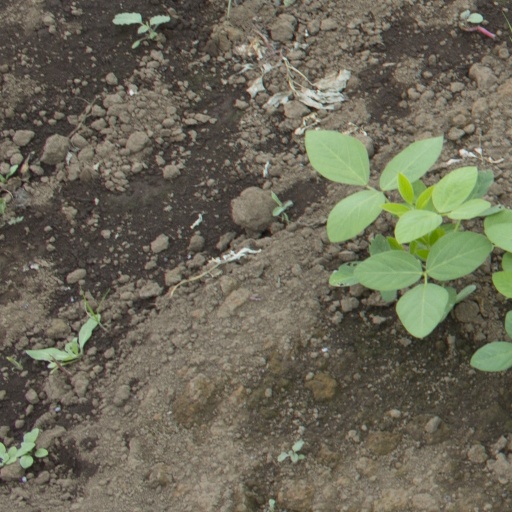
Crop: soybean